Jacques de Guyse

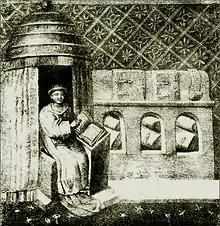
Jacques de Guyse in his scriptorium

Jacques de Guyse (Latin: "Iacobus de Guisia"; 1334−1399) was a Franciscan historian of the County of Hainaut.